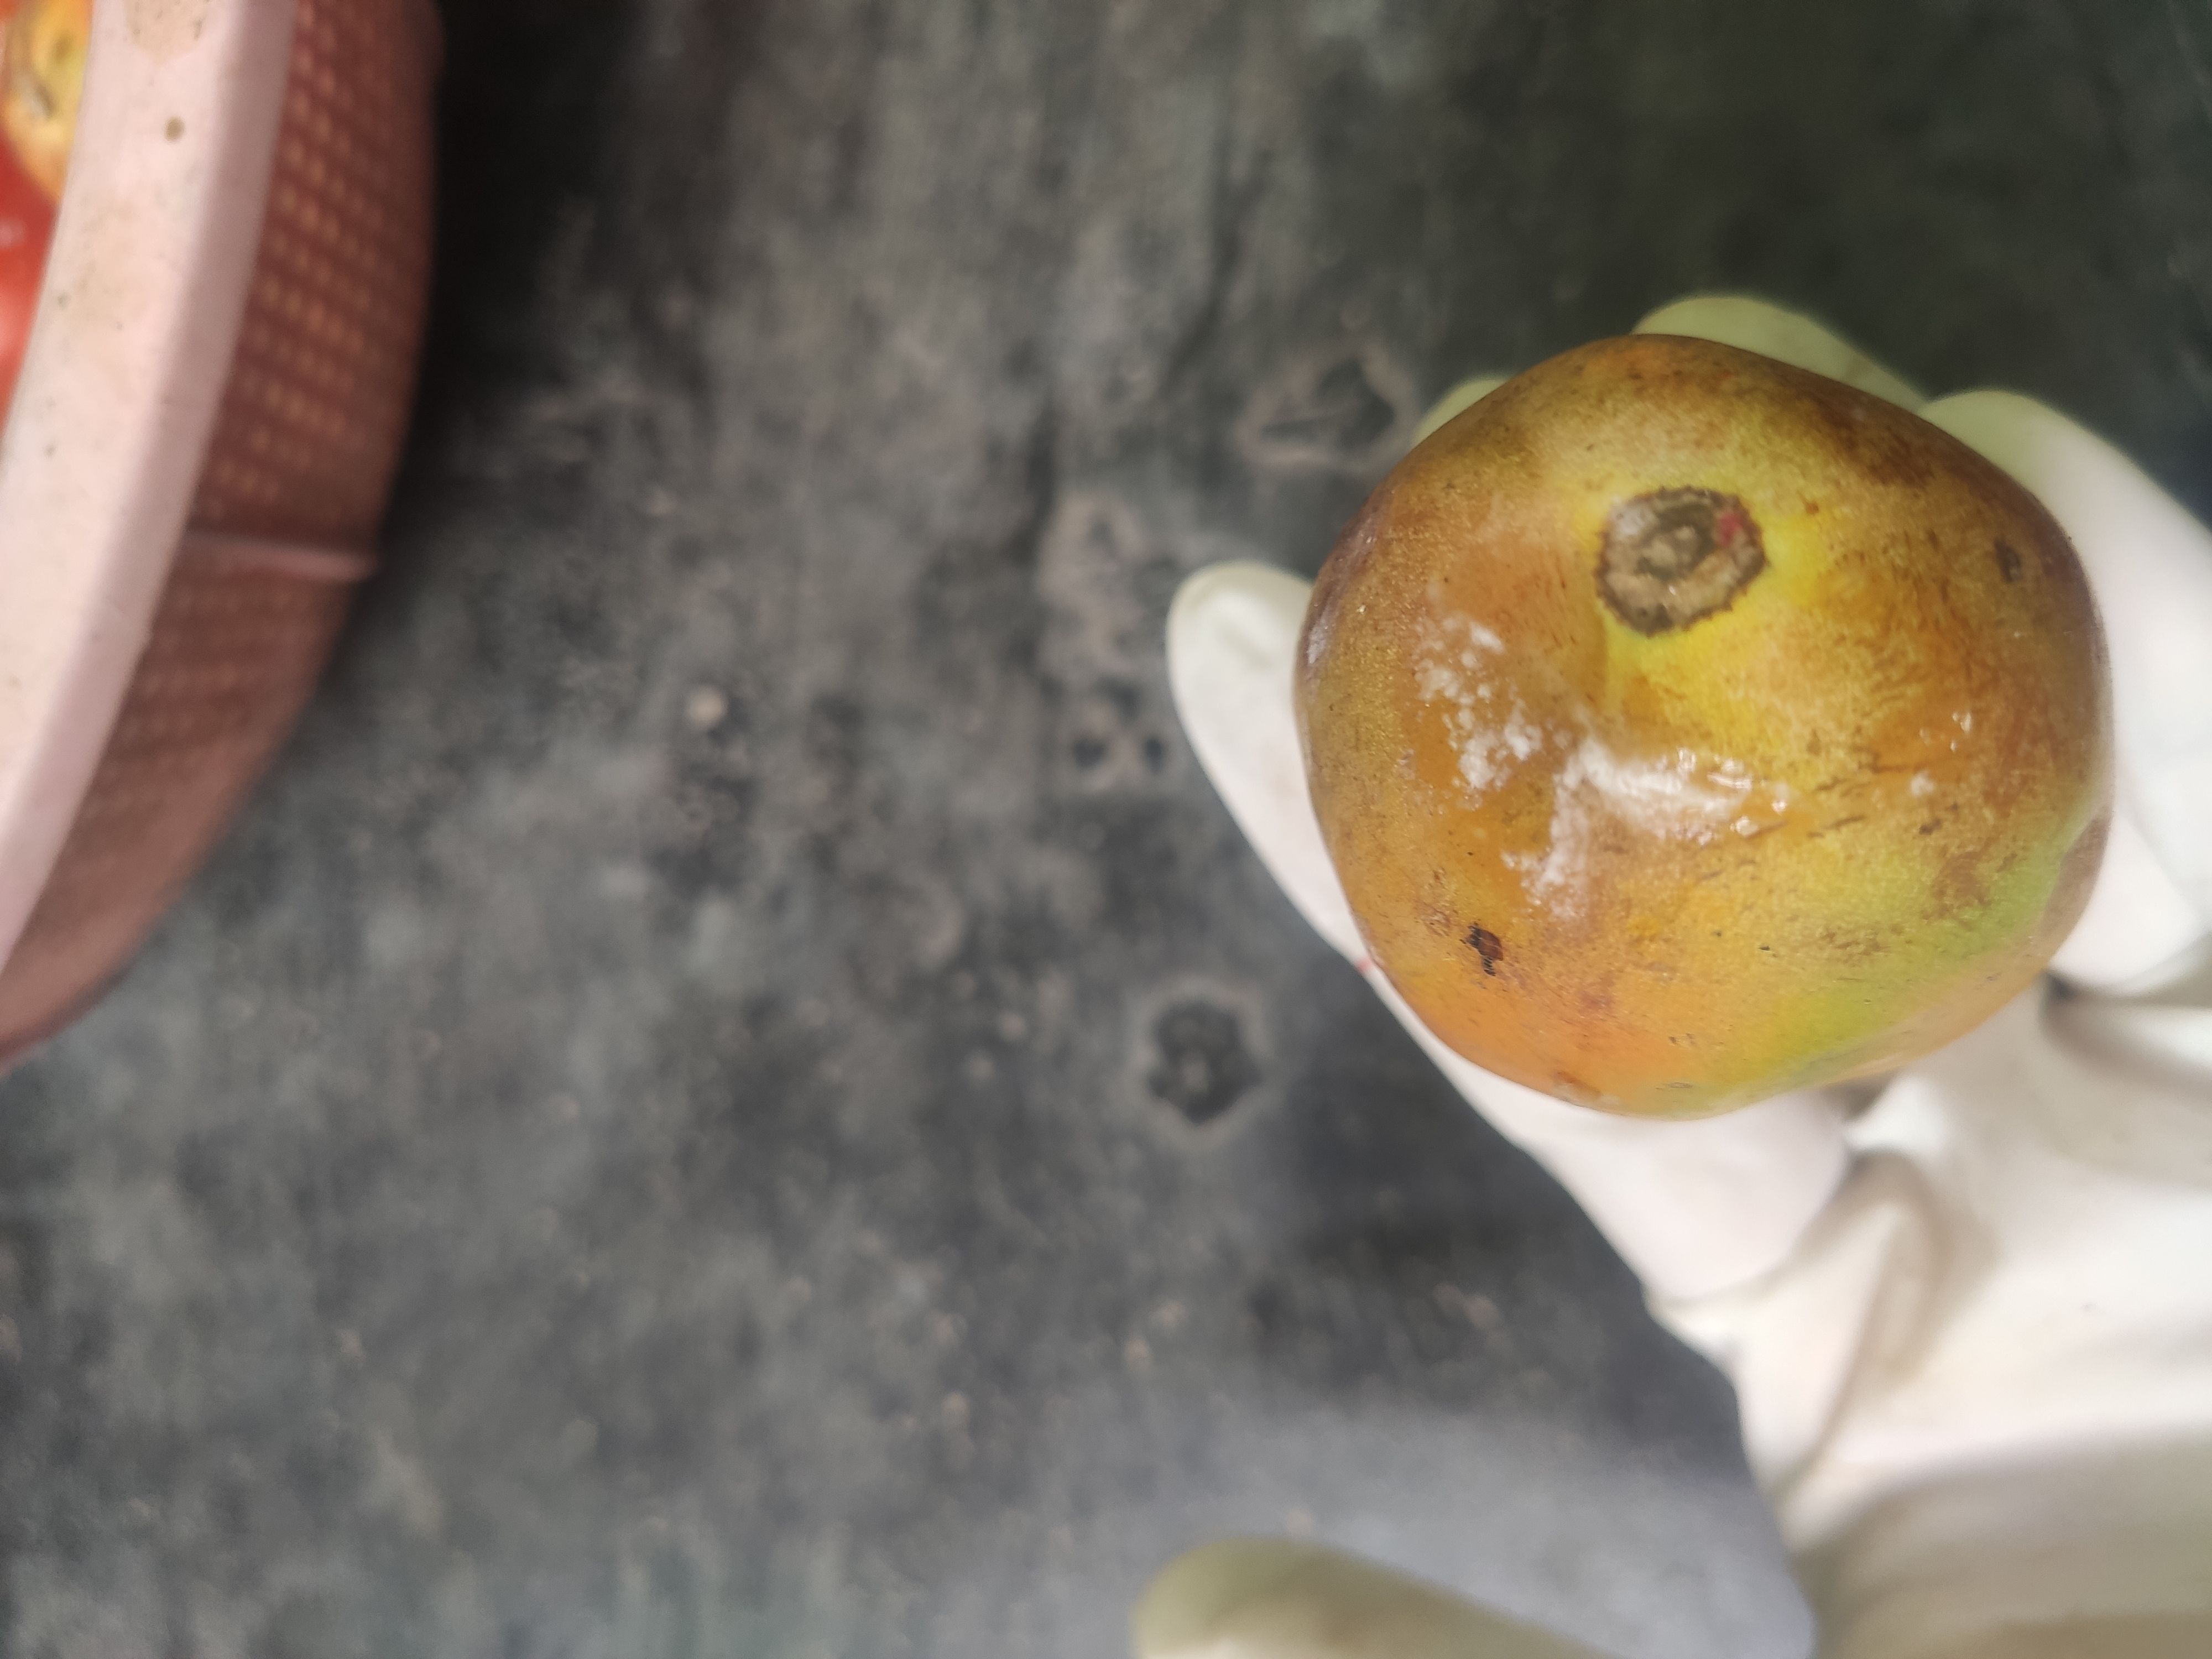
Fruit: tomatoes
Grade: 2nd-grade